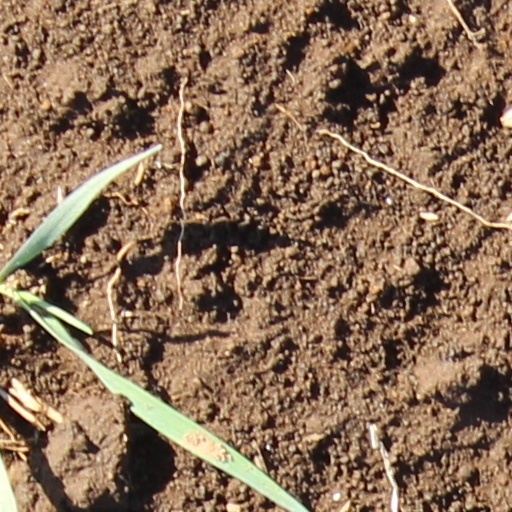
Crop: wheat